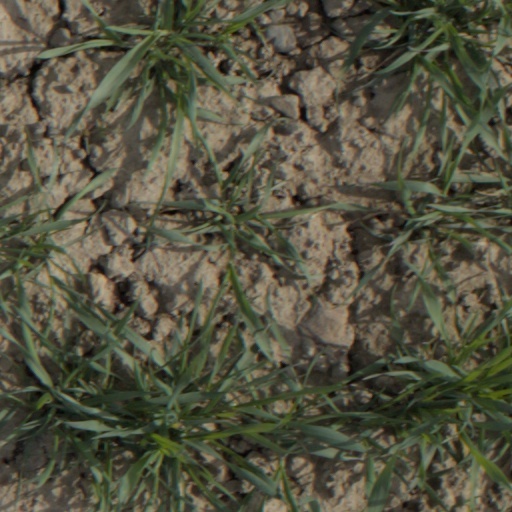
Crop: wheat